Lareau Farmstead

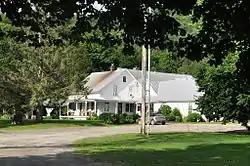

Lareau Farm is a historic farm property at 48 Lareau Road in Waitsfield, Vermont. First settled in 1794 by Simeon Stoddard and his wife Abiah, two of the town's early settlers, the farmstead includes both a house and barn dating to that period. Now serving primarily as a bed and breakfast inn, the farm property was listed on the National Register of Historic Places in 2016.